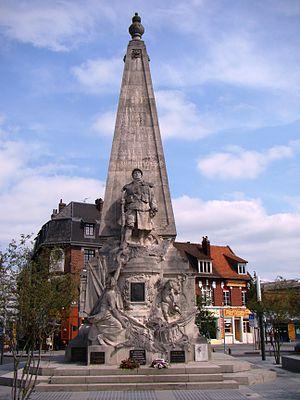
Armentières, monument aux Morts, par Louis Marie Cordonnier, architecte et Edgar Boutry, sculpteur
Un monument aux morts est un monument érigé pour commémorer et honorer les soldats, et plus généralement les personnes tuées ou disparues par faits de guerre.